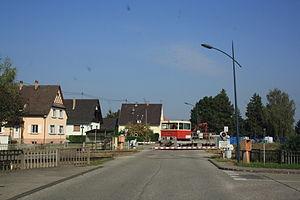
Herrlisheim, Alsace